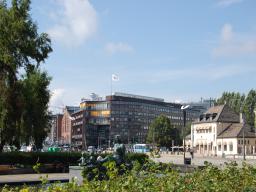
Label: Background_without_leaves